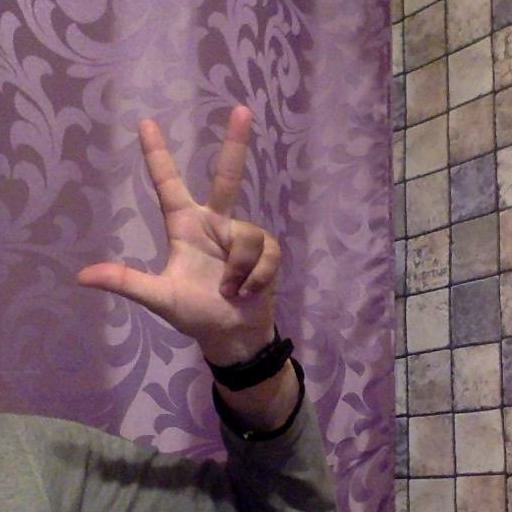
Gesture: three2